W78

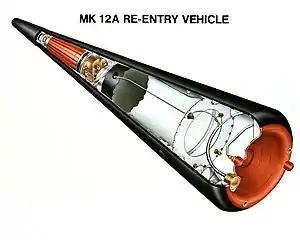
Drawing of the Mark 12A re-entry vehicle that houses the W78 warhead.

The W78 is an American thermonuclear warhead with an estimated yield of , deployed on the LGM-30G Minuteman III intercontinental ballistic missile (ICBM) and housed in the Mark 12A reentry vehicle. Minuteman III initially carried the older W62 warhead with a yield of , but starting in December 1979 and ending in February 1982, some W62 were replaced with the W78. It is publicly estimated that 1083 warheads were manufactured.